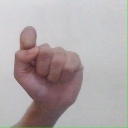
अक्षर: घ